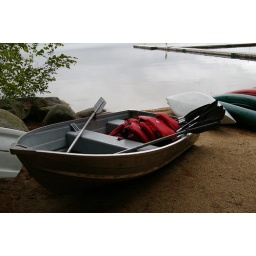
boats by the lake